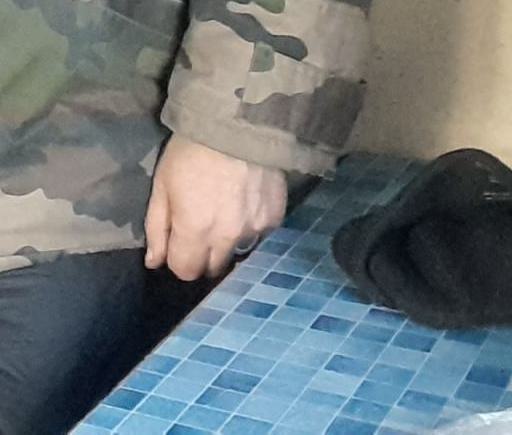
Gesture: no_gesture